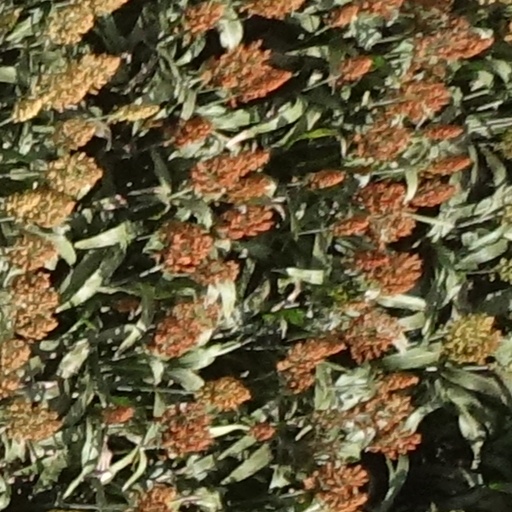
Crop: sorghum